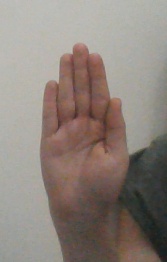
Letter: seen